Arkwright Bridge

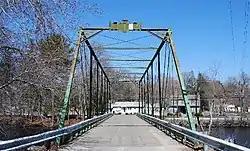
Arkwright Bridge

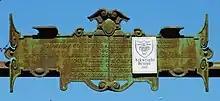
Historic Arkwright Bridge plaque

The Arkwright Bridge is an abandoned historic bridge formerly carrying Hill Street over the Pawtuxet River in the Arkwright mill village in central Rhode Island. The river forms the border between Cranston and Coventry.